Oulu Prison

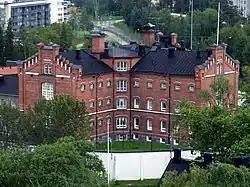

The Oulu Prison (earlier known as Oulu Provincial Prison) is a prison located in the Myllytulli neighbourhood in Oulu, Finland. There are 80 prison places, of which ten are reserved for female prisoners. The mean prison population in 2012 was 87.